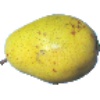
Label: Pear Monster 1